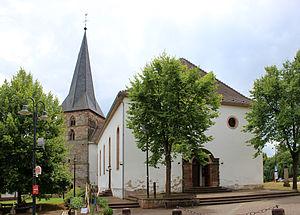
Altheim est un quartier de la commune allemande de Blieskastel dans l'arrondissement de Sarre-Palatinat en Sarre.